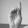
ASL letter: D